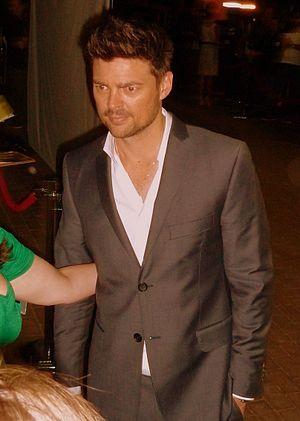
Dredd est un film de science fiction en relief réalisé par Pete Travis, sorti en 2012.